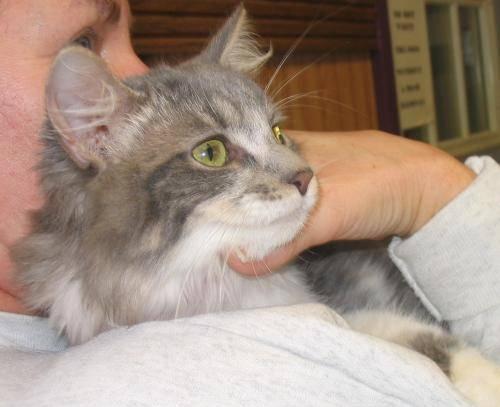
cat